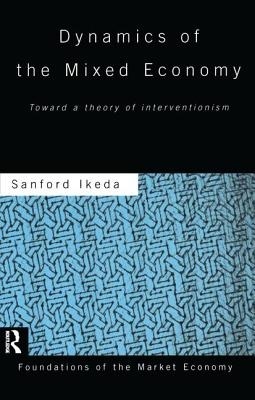
Dynamics of the Mixed Economy: Toward a Theory of Interventionism
Dynamics of the Mixed Economy applies the insights of modern Austrian political economy to examine economic policy in mixed economies. It compares and contrasts standard approaches to the growth of the state (including public choice) with that of modern Austrian political economy; examines in detail the nature and operation of the interventionist process in the context of nationalization, regulation and the welfare state; analyzes conditions that produce instability under laissez-faire capitalism; argues that the interventionist process is a 'spontaneous order'; and offers several 'pattern predictions' regarding the character and behaviour of really existing economies. Author: Sanford Ikeda ISBN-10: 113886577X ISBN-13: 9781138865778 Publisher: Routledge Language: English Published: 10/08/2015 Pages: 320 Format: Paperback Weight: 0.80lbs Size: 8.50h x 5.50w x 0.65d
Brand: Sanford Ikeda
Category: Business & Industrial > Medical